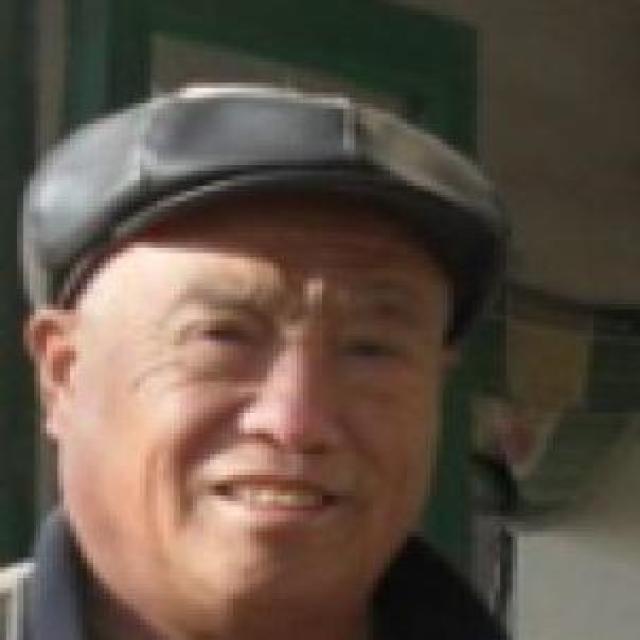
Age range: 65+